The New Nobility

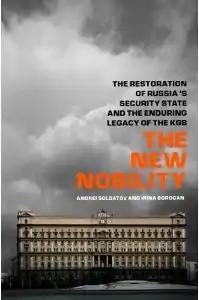
Front cover of The New Nobility

The New Nobility: The Restoration of Russia's Security State and the Enduring Legacy of the KGB (2010) is a non-fiction English-language book by Russian journalists and independent security service experts Andrei Soldatov and Irina Borogan. The introduction is written by Nick Fielding.